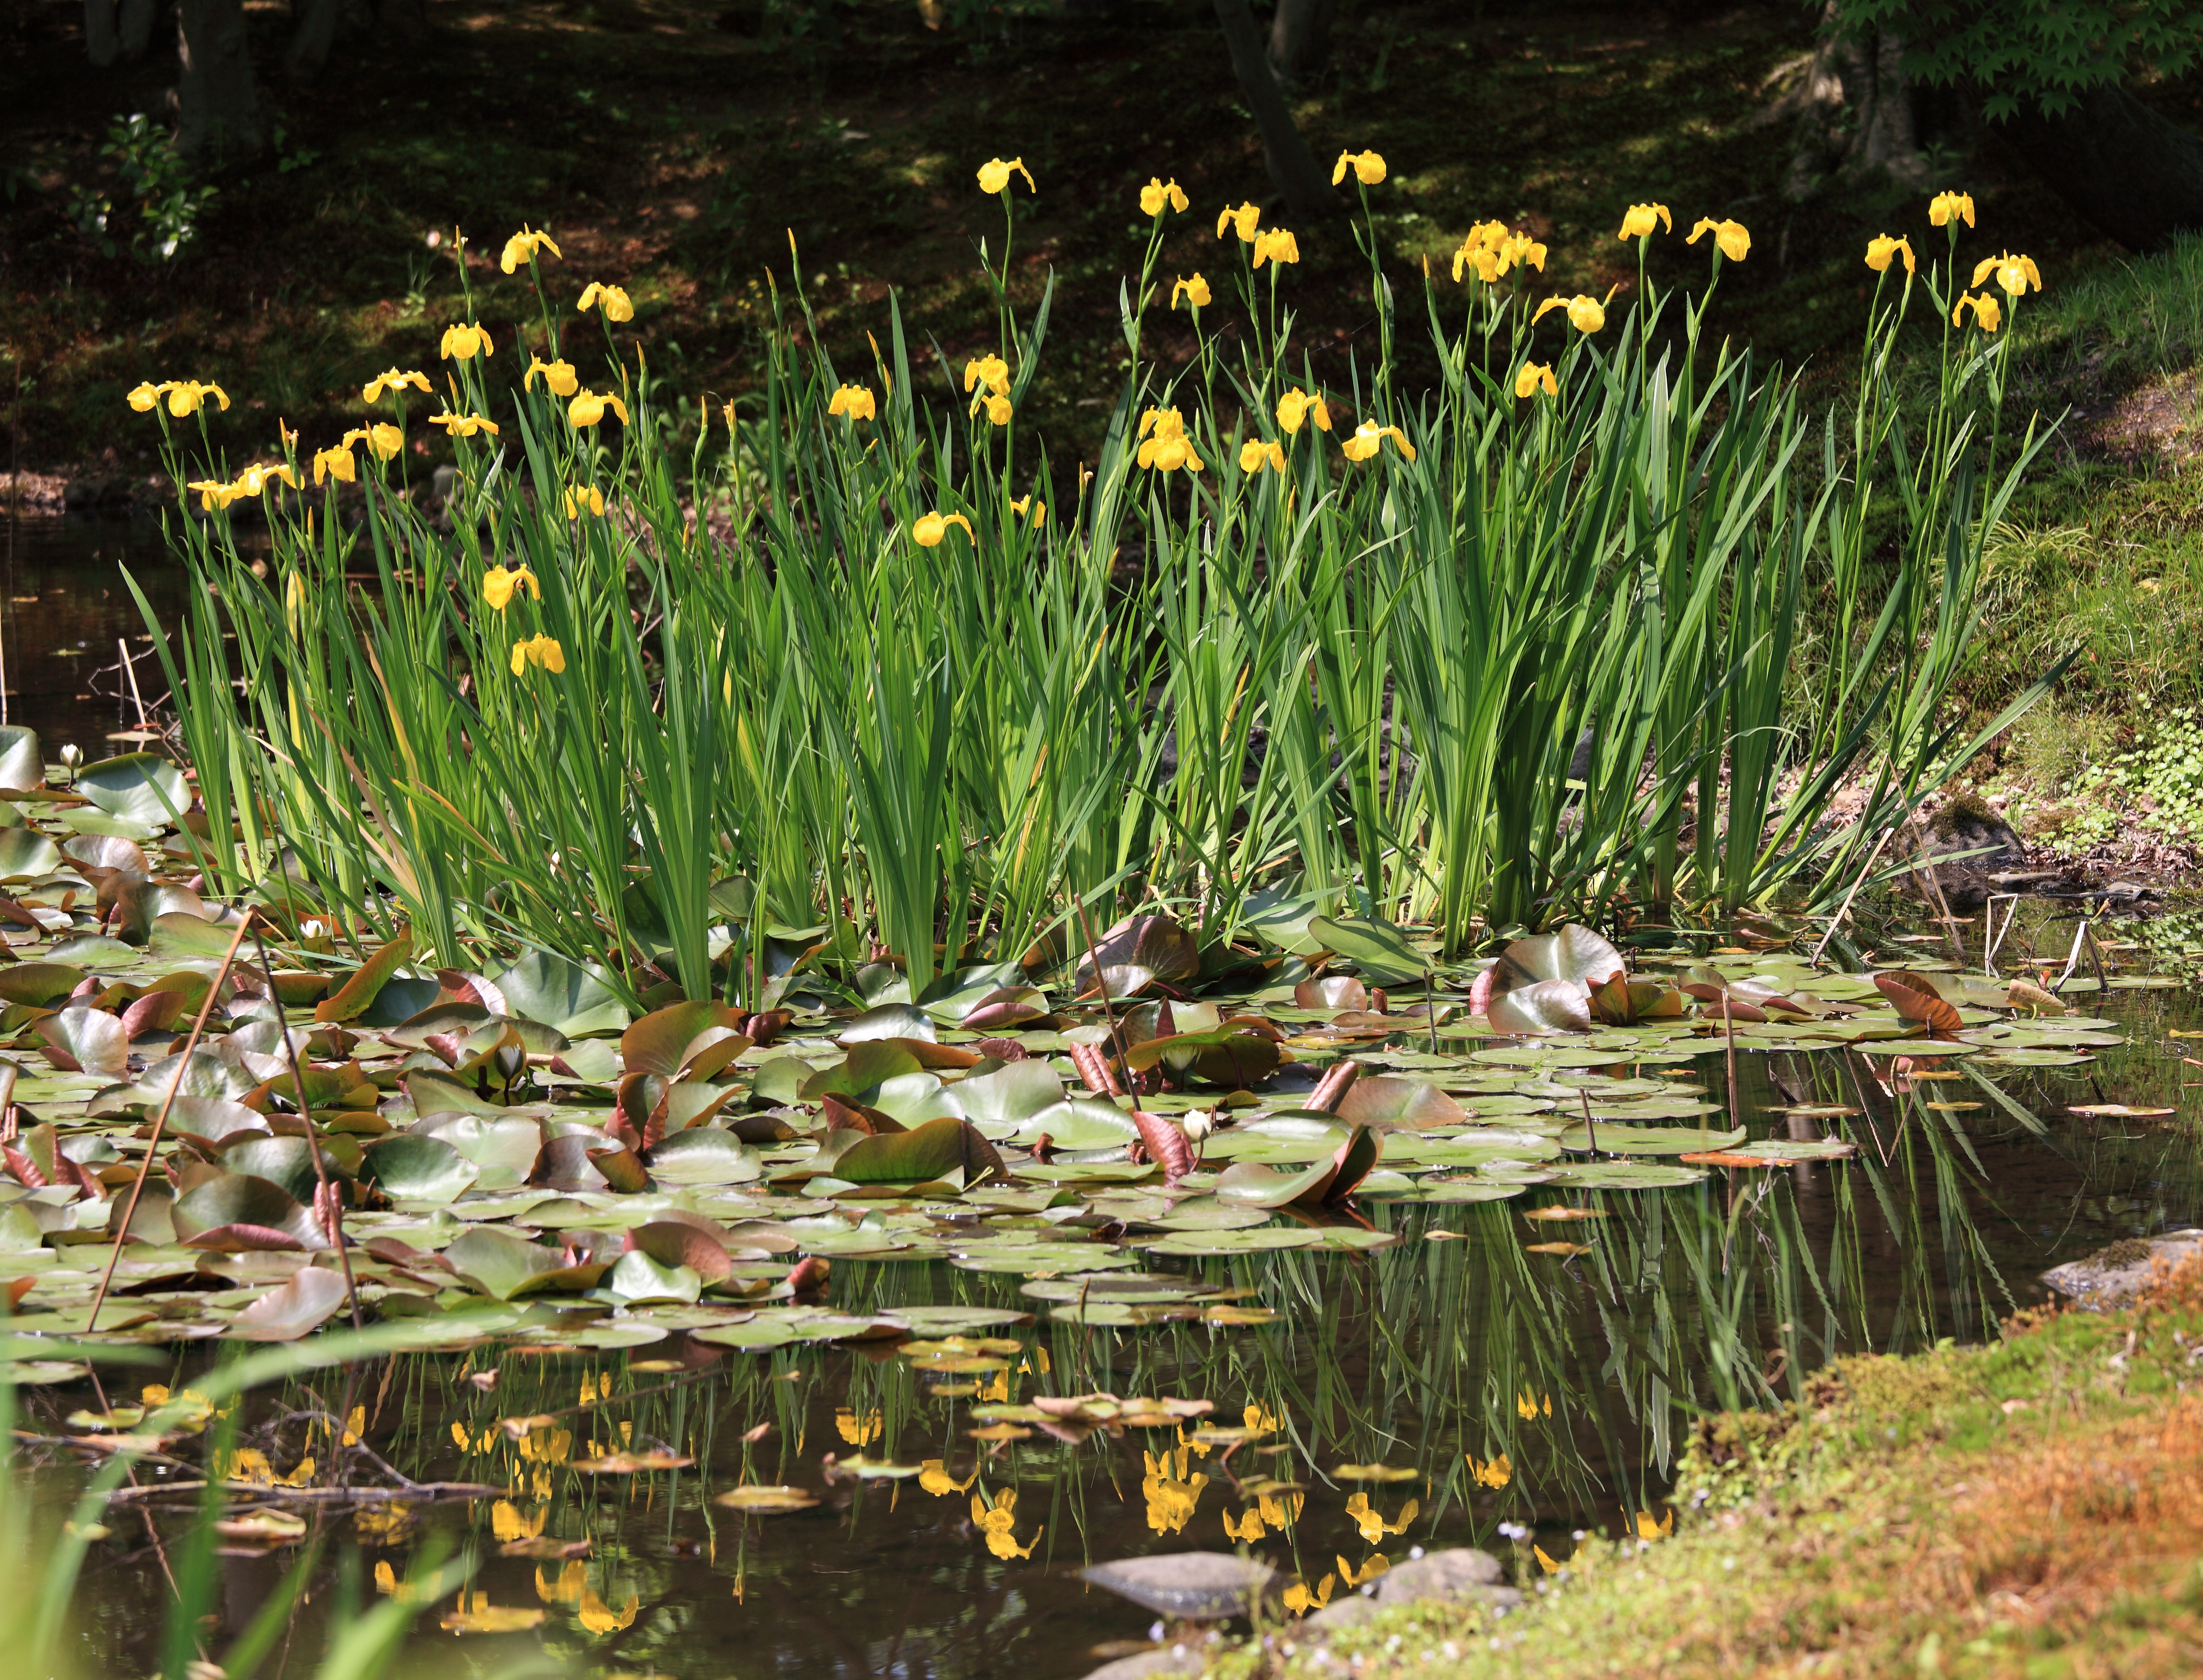
grass, blossom, plant, flower, pond, high, botany, garden, flora, japanese, 5d, style, hires, markii, hi, res, resolution, fukushima, johrakuen, fish pond, grass family